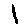
Label: 1